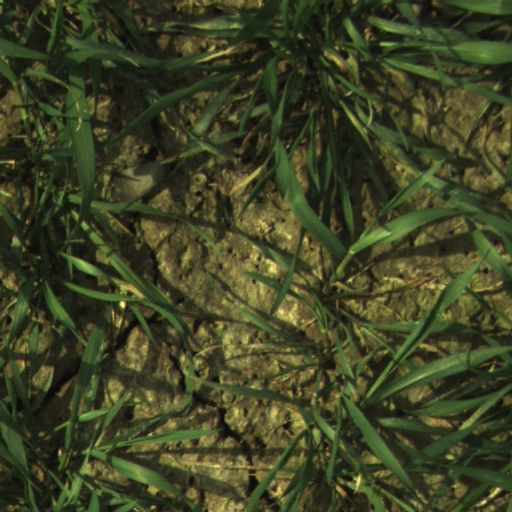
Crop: wheat